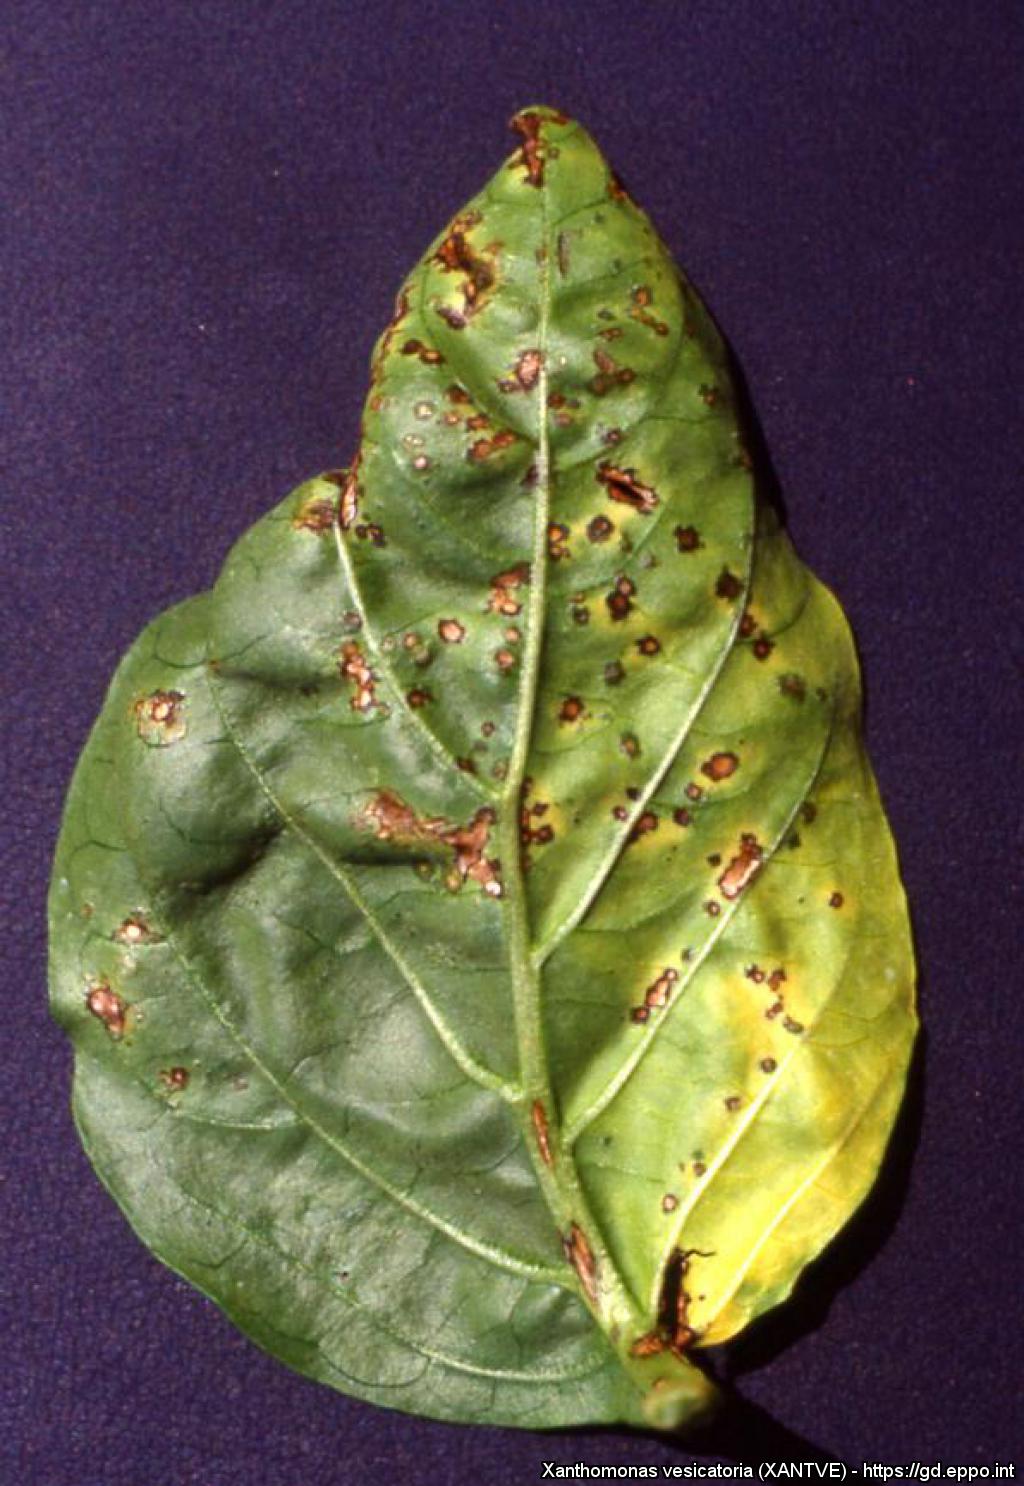
Labels: Tomato Septoria leaf spot